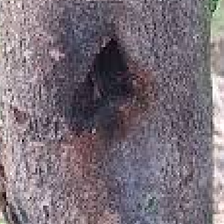
Label: stem_cracking_ gummosis